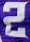
Number: 2